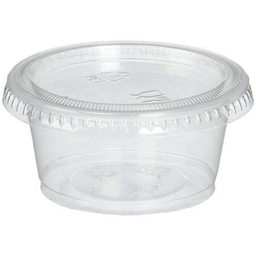
Label: plastic